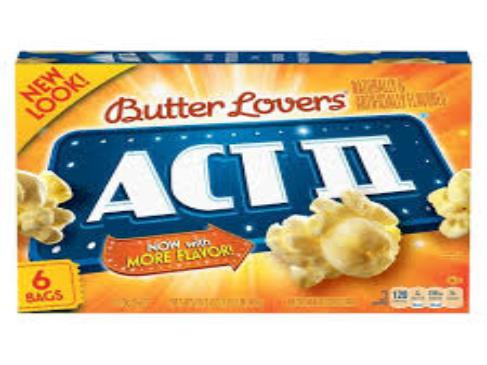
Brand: Act II
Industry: Food